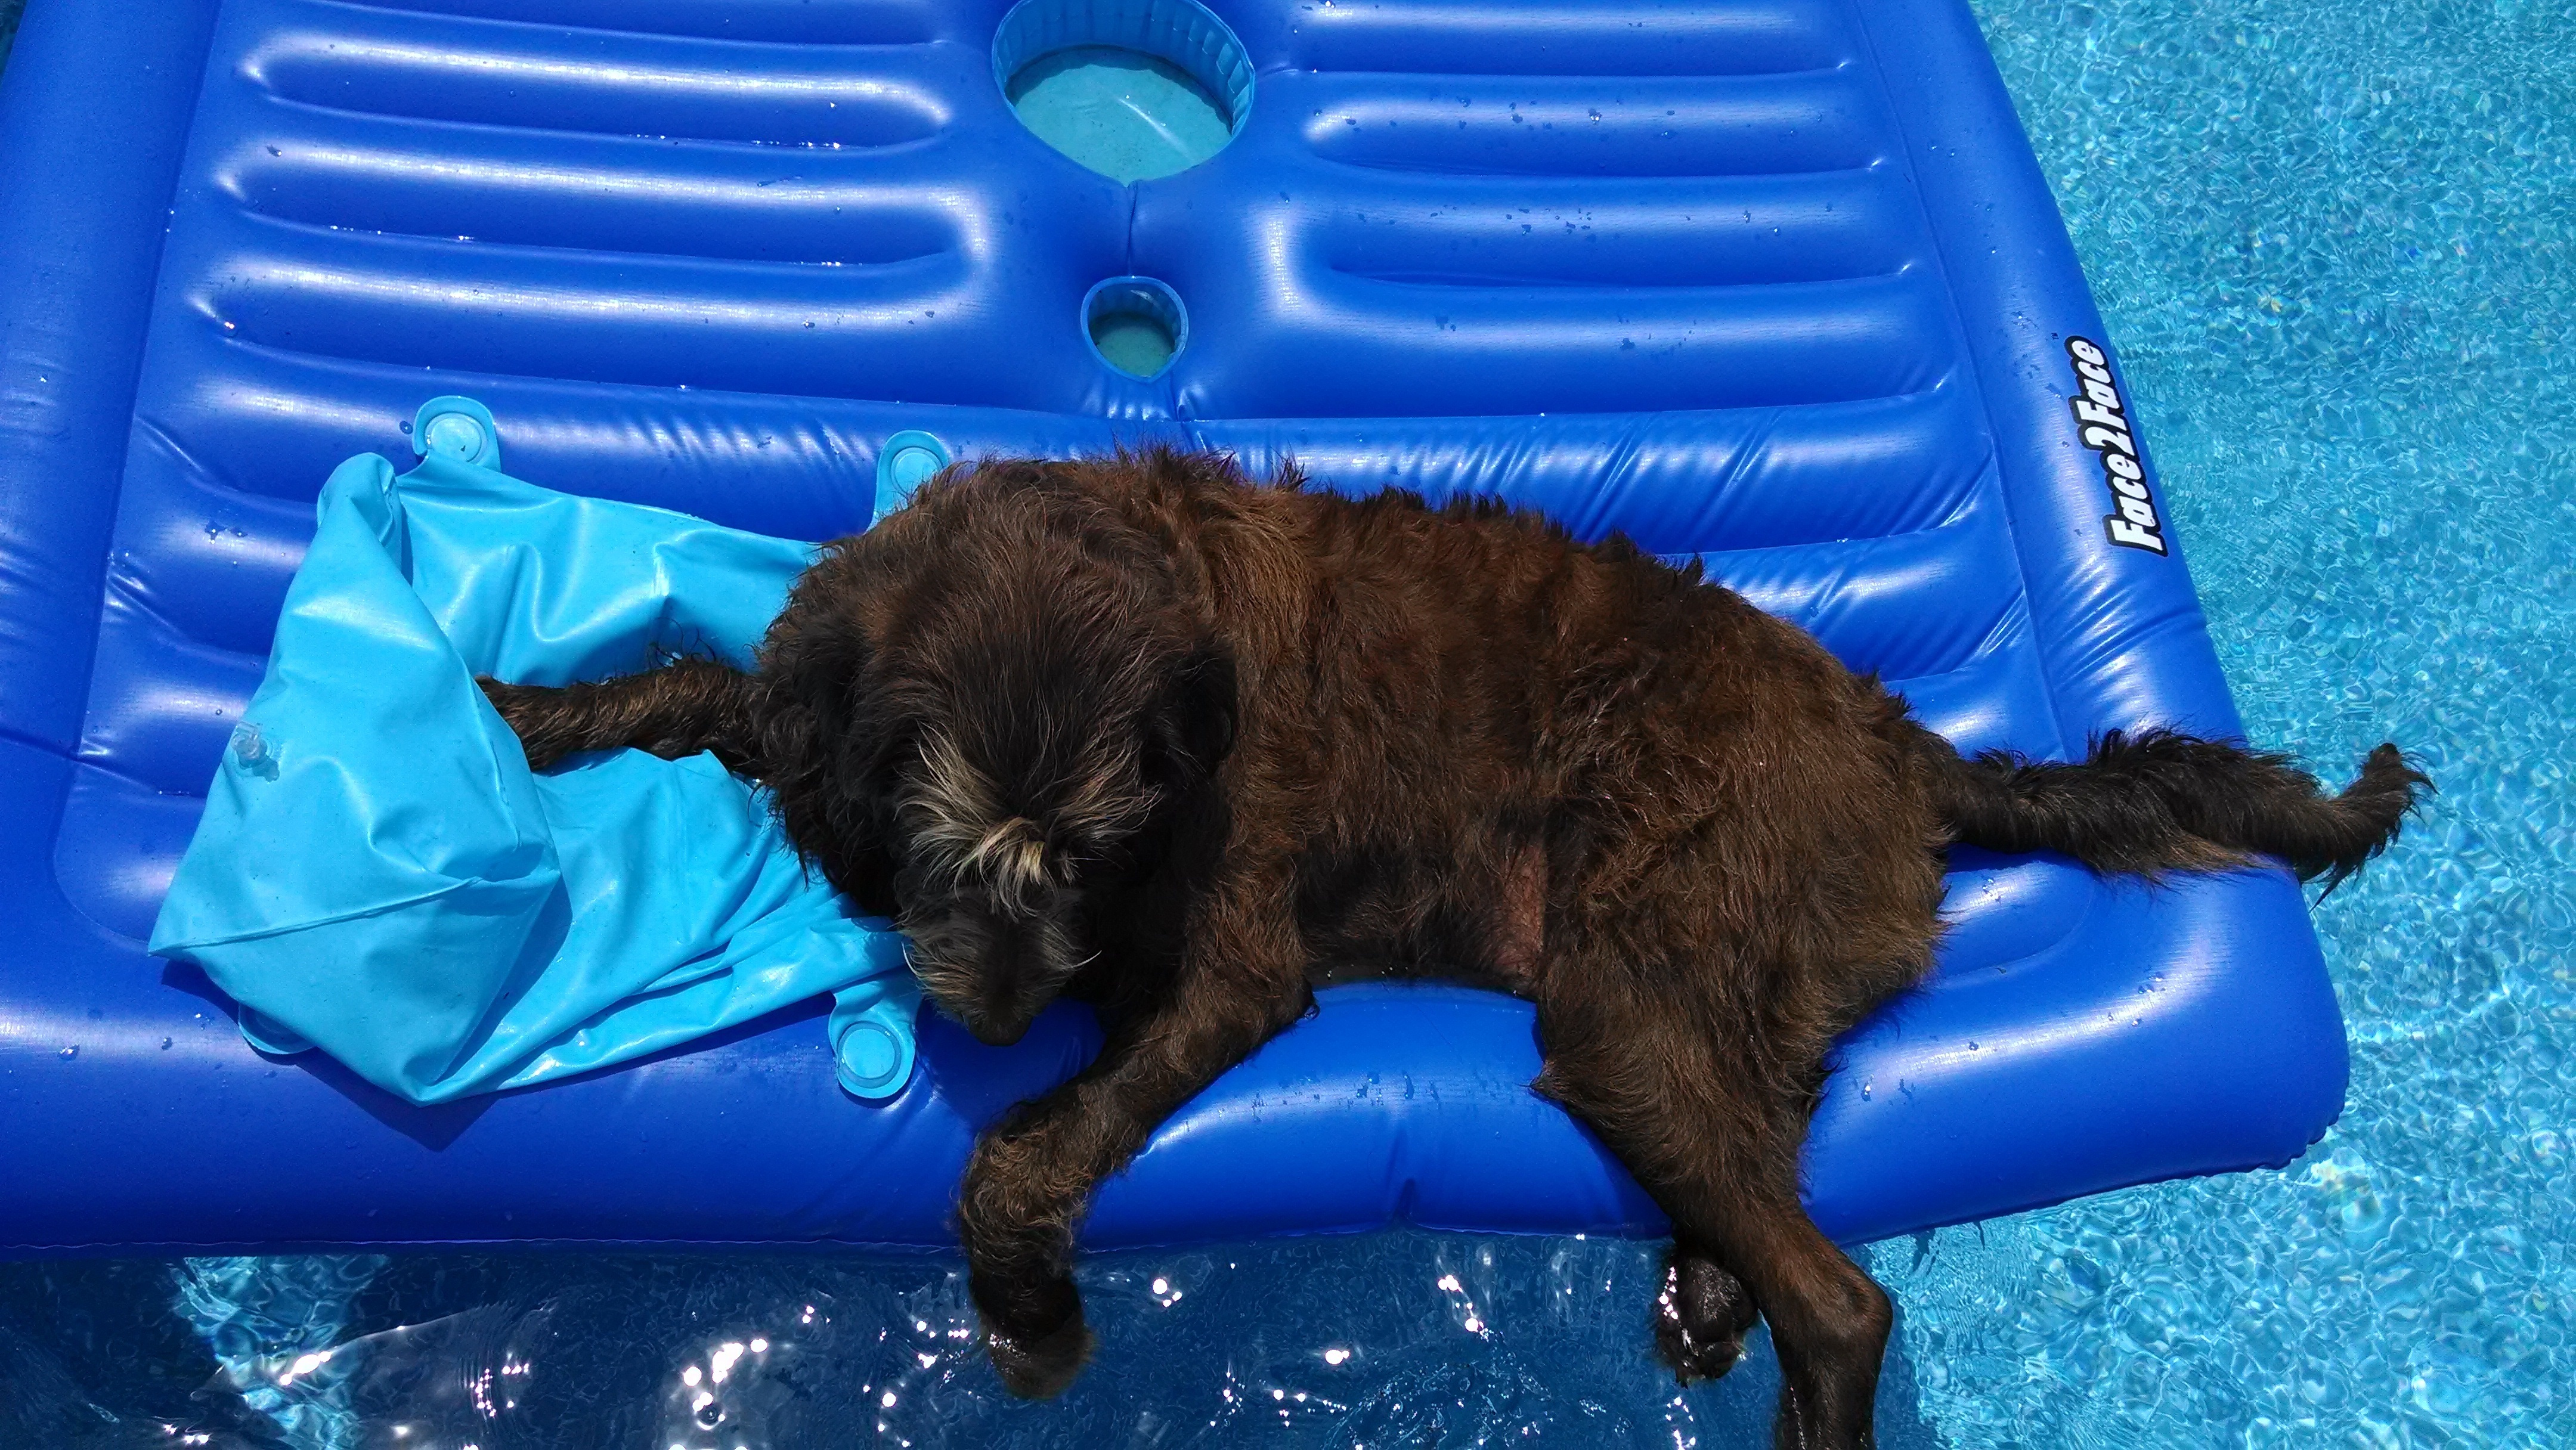
puppy, dog, summer, sunbathing, mammal, blue, relaxing, relaxation, newfoundland, labradoodle, dog like mammal, dog breed group, pool raft